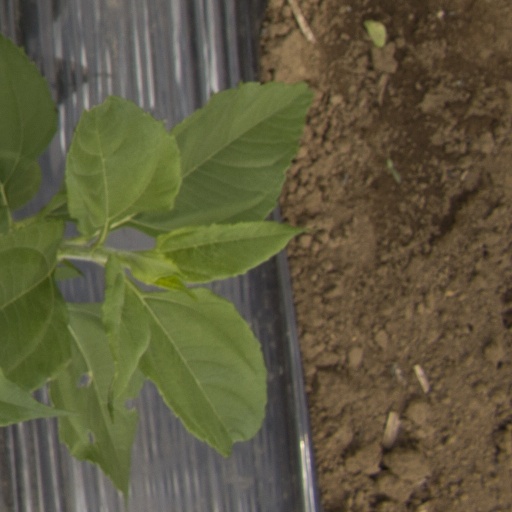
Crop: Jerusalem artichoke